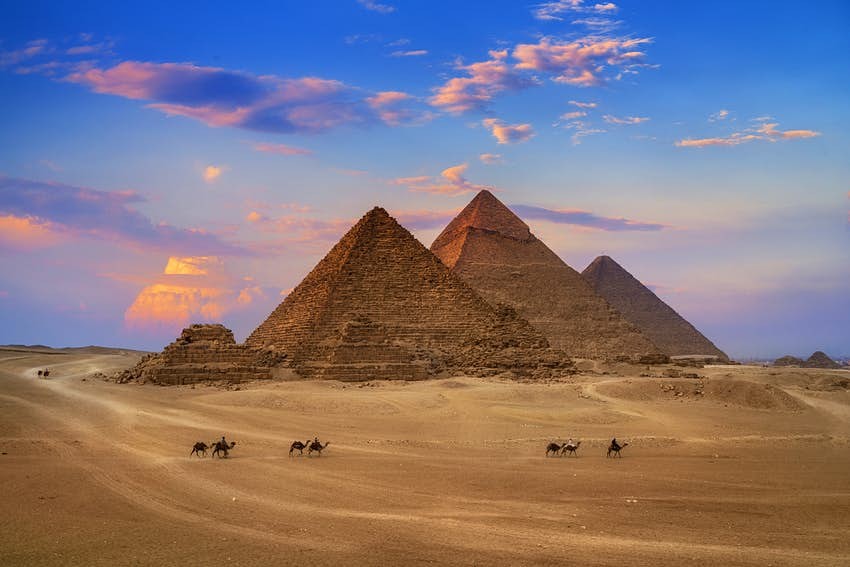
Landmark: Pyramids of Giza